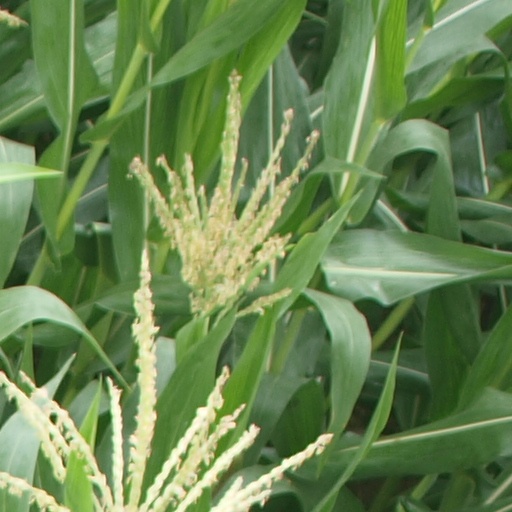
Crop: maize; corn